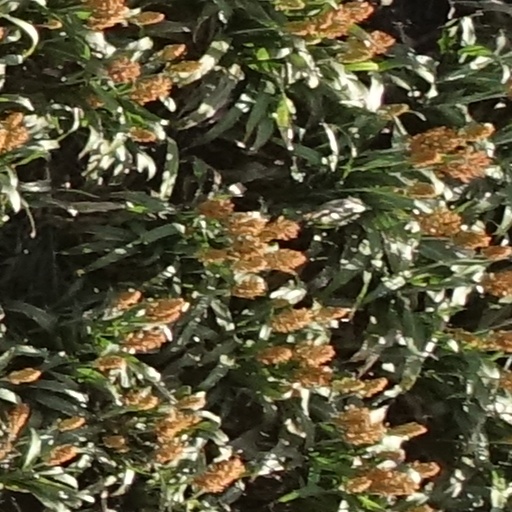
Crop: sorghum